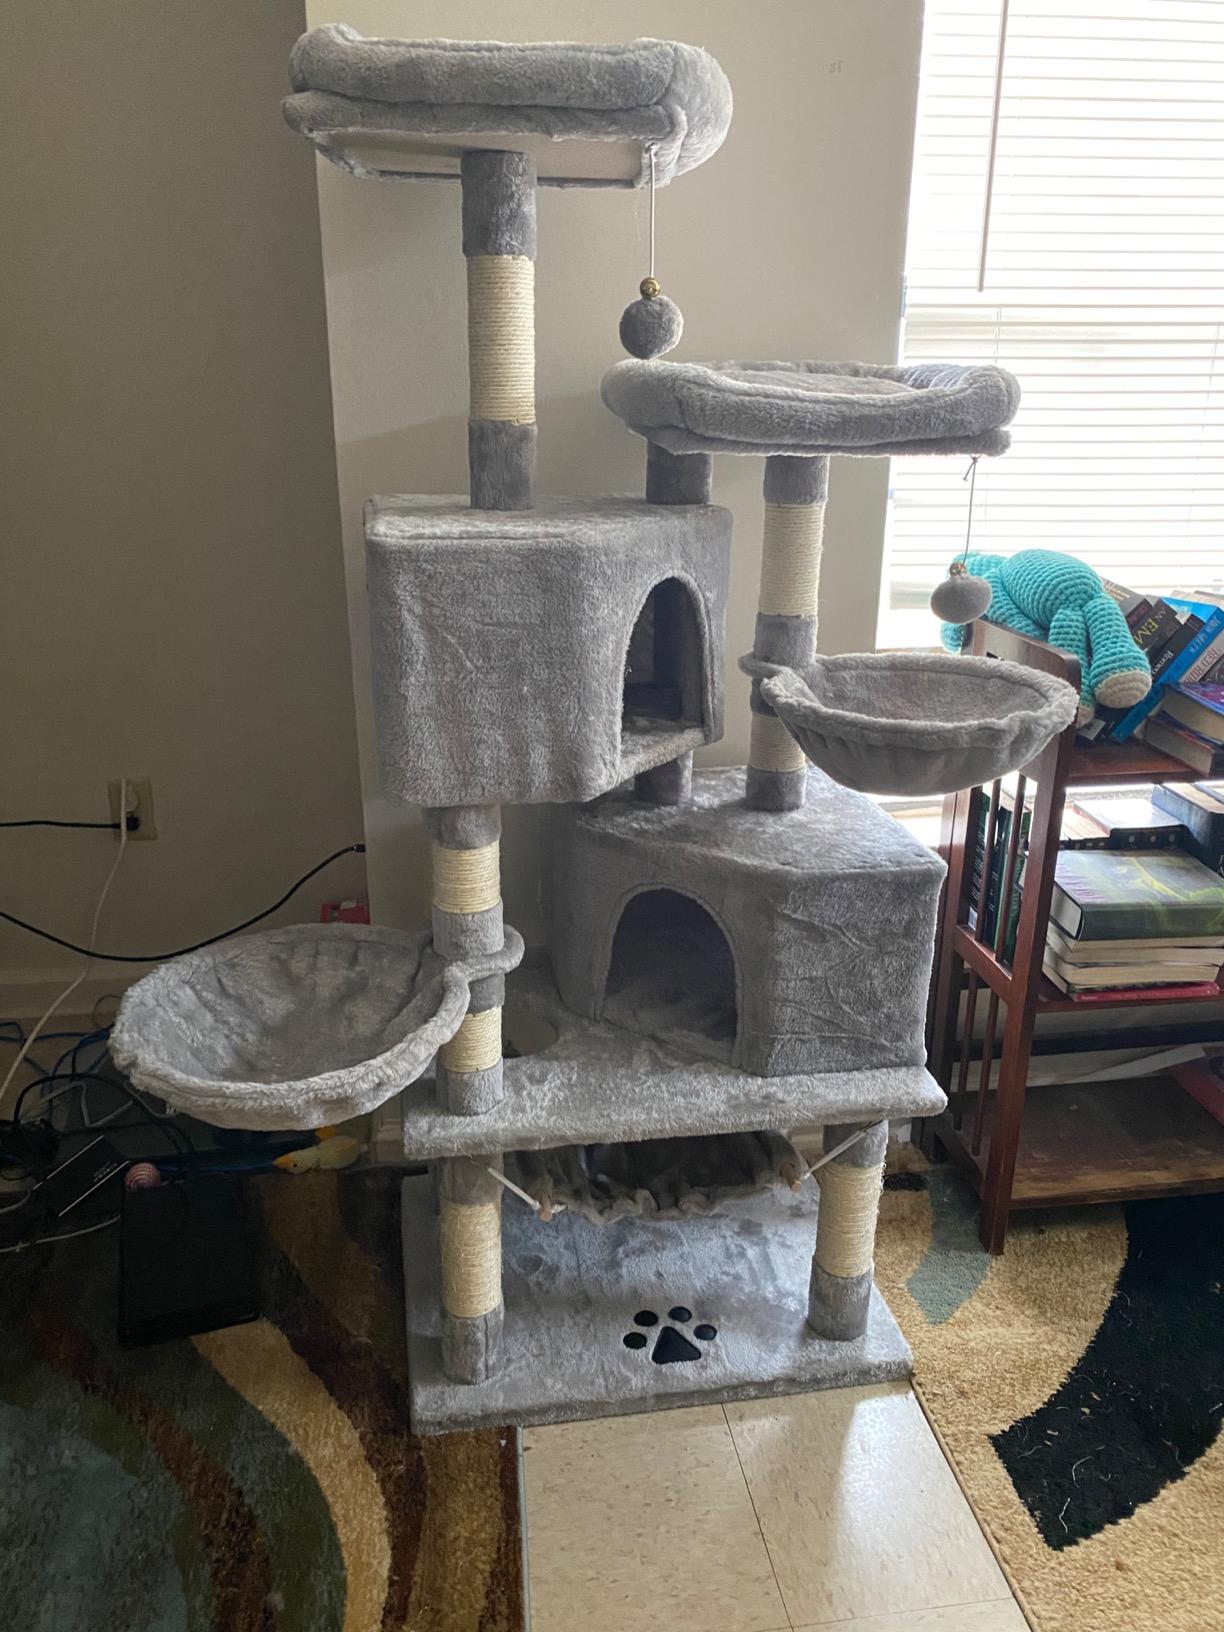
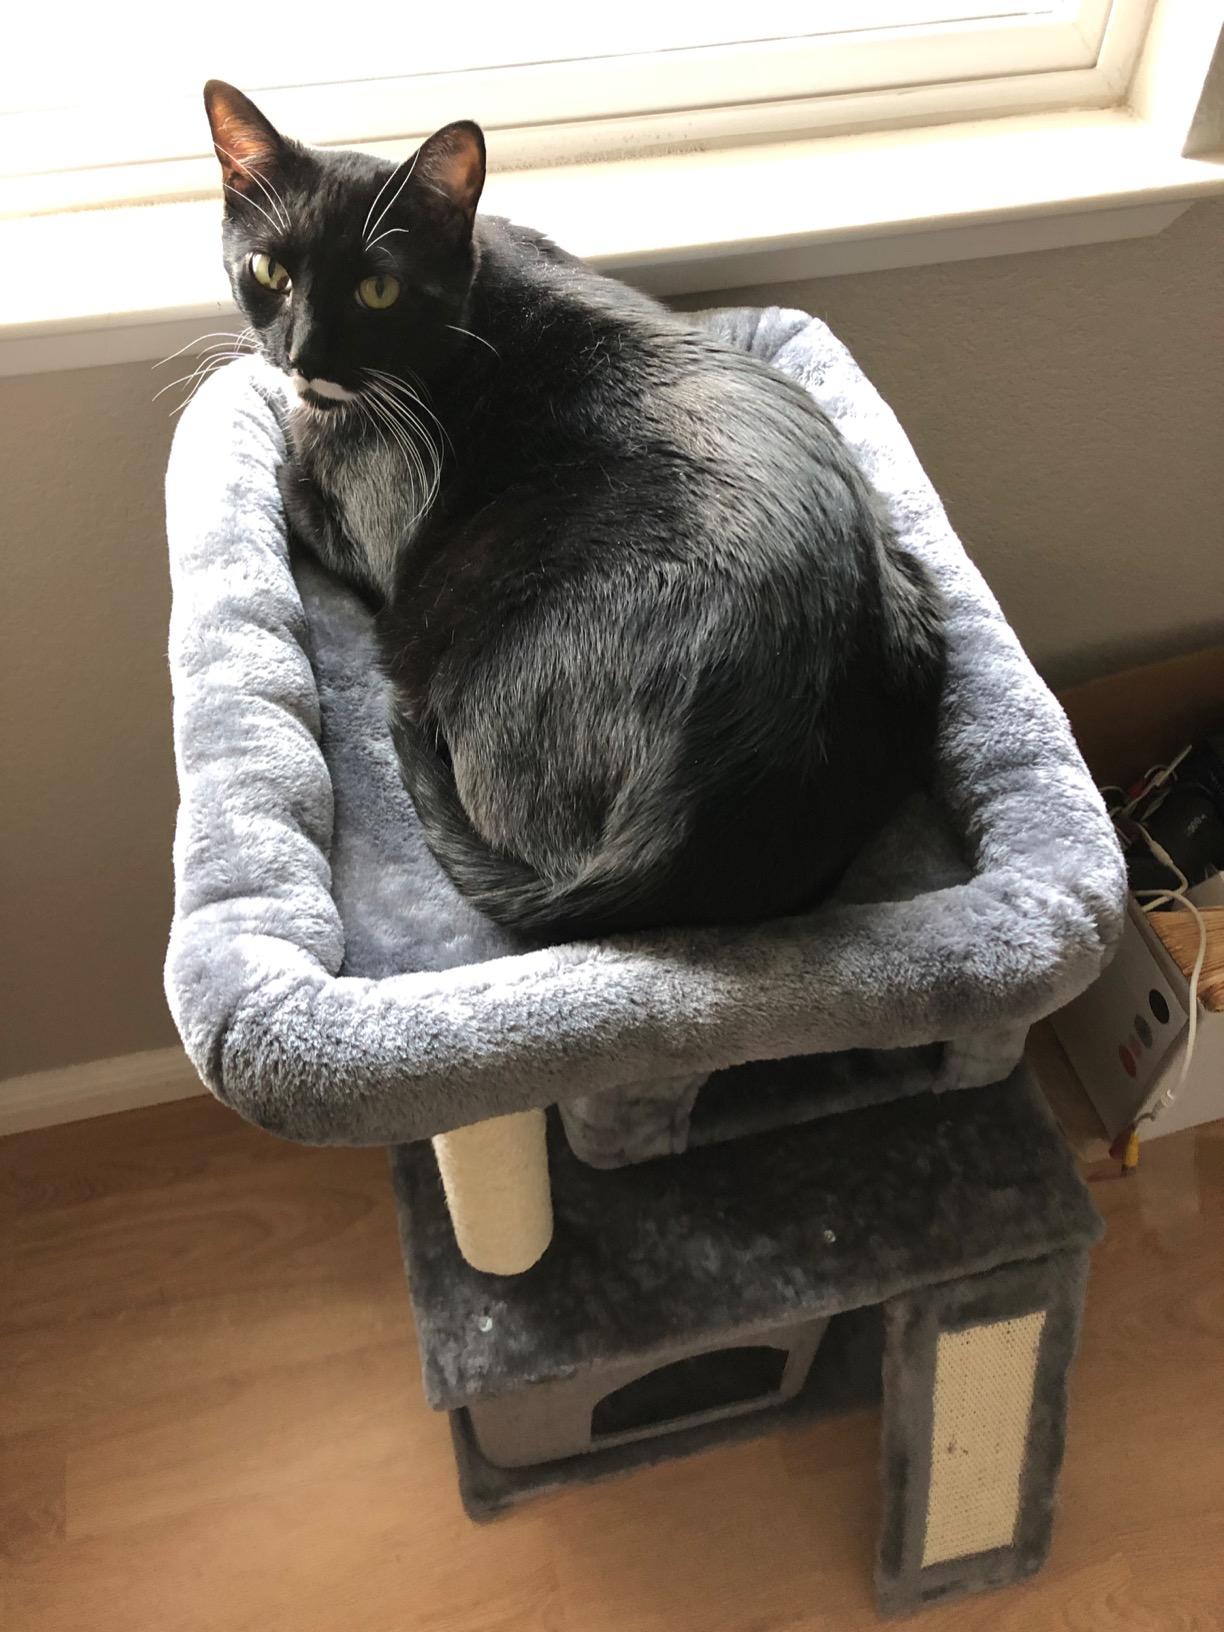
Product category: items_cat tree
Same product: no